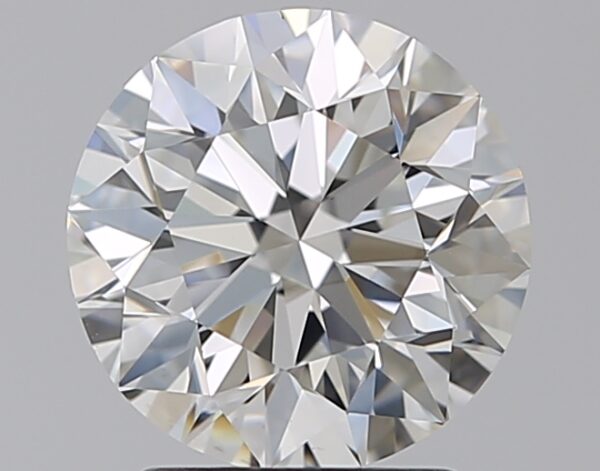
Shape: round
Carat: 2
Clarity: VS1
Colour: H
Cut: EX
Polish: EX
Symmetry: EX
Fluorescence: N
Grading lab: GIA
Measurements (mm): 7.94 x 8 x 5.07